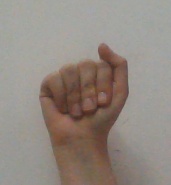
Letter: saad